Colt Cabana

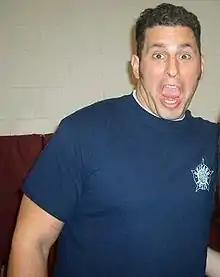
Cabana in Ohio Valley Wrestling in 2007

In 2005 and 2006, Colton wrestled a number of preliminary matches in World Wrestling Entertainment (WWE), starting out on its "Heat" and "Velocity" shows. On one occasion, he competed under the name Chris Guy, the real name of his trainer Ace Steel. The real Chris Guy wrestled in a match for WWE in 2004 under the name of Scott Colton, Colton's real name.